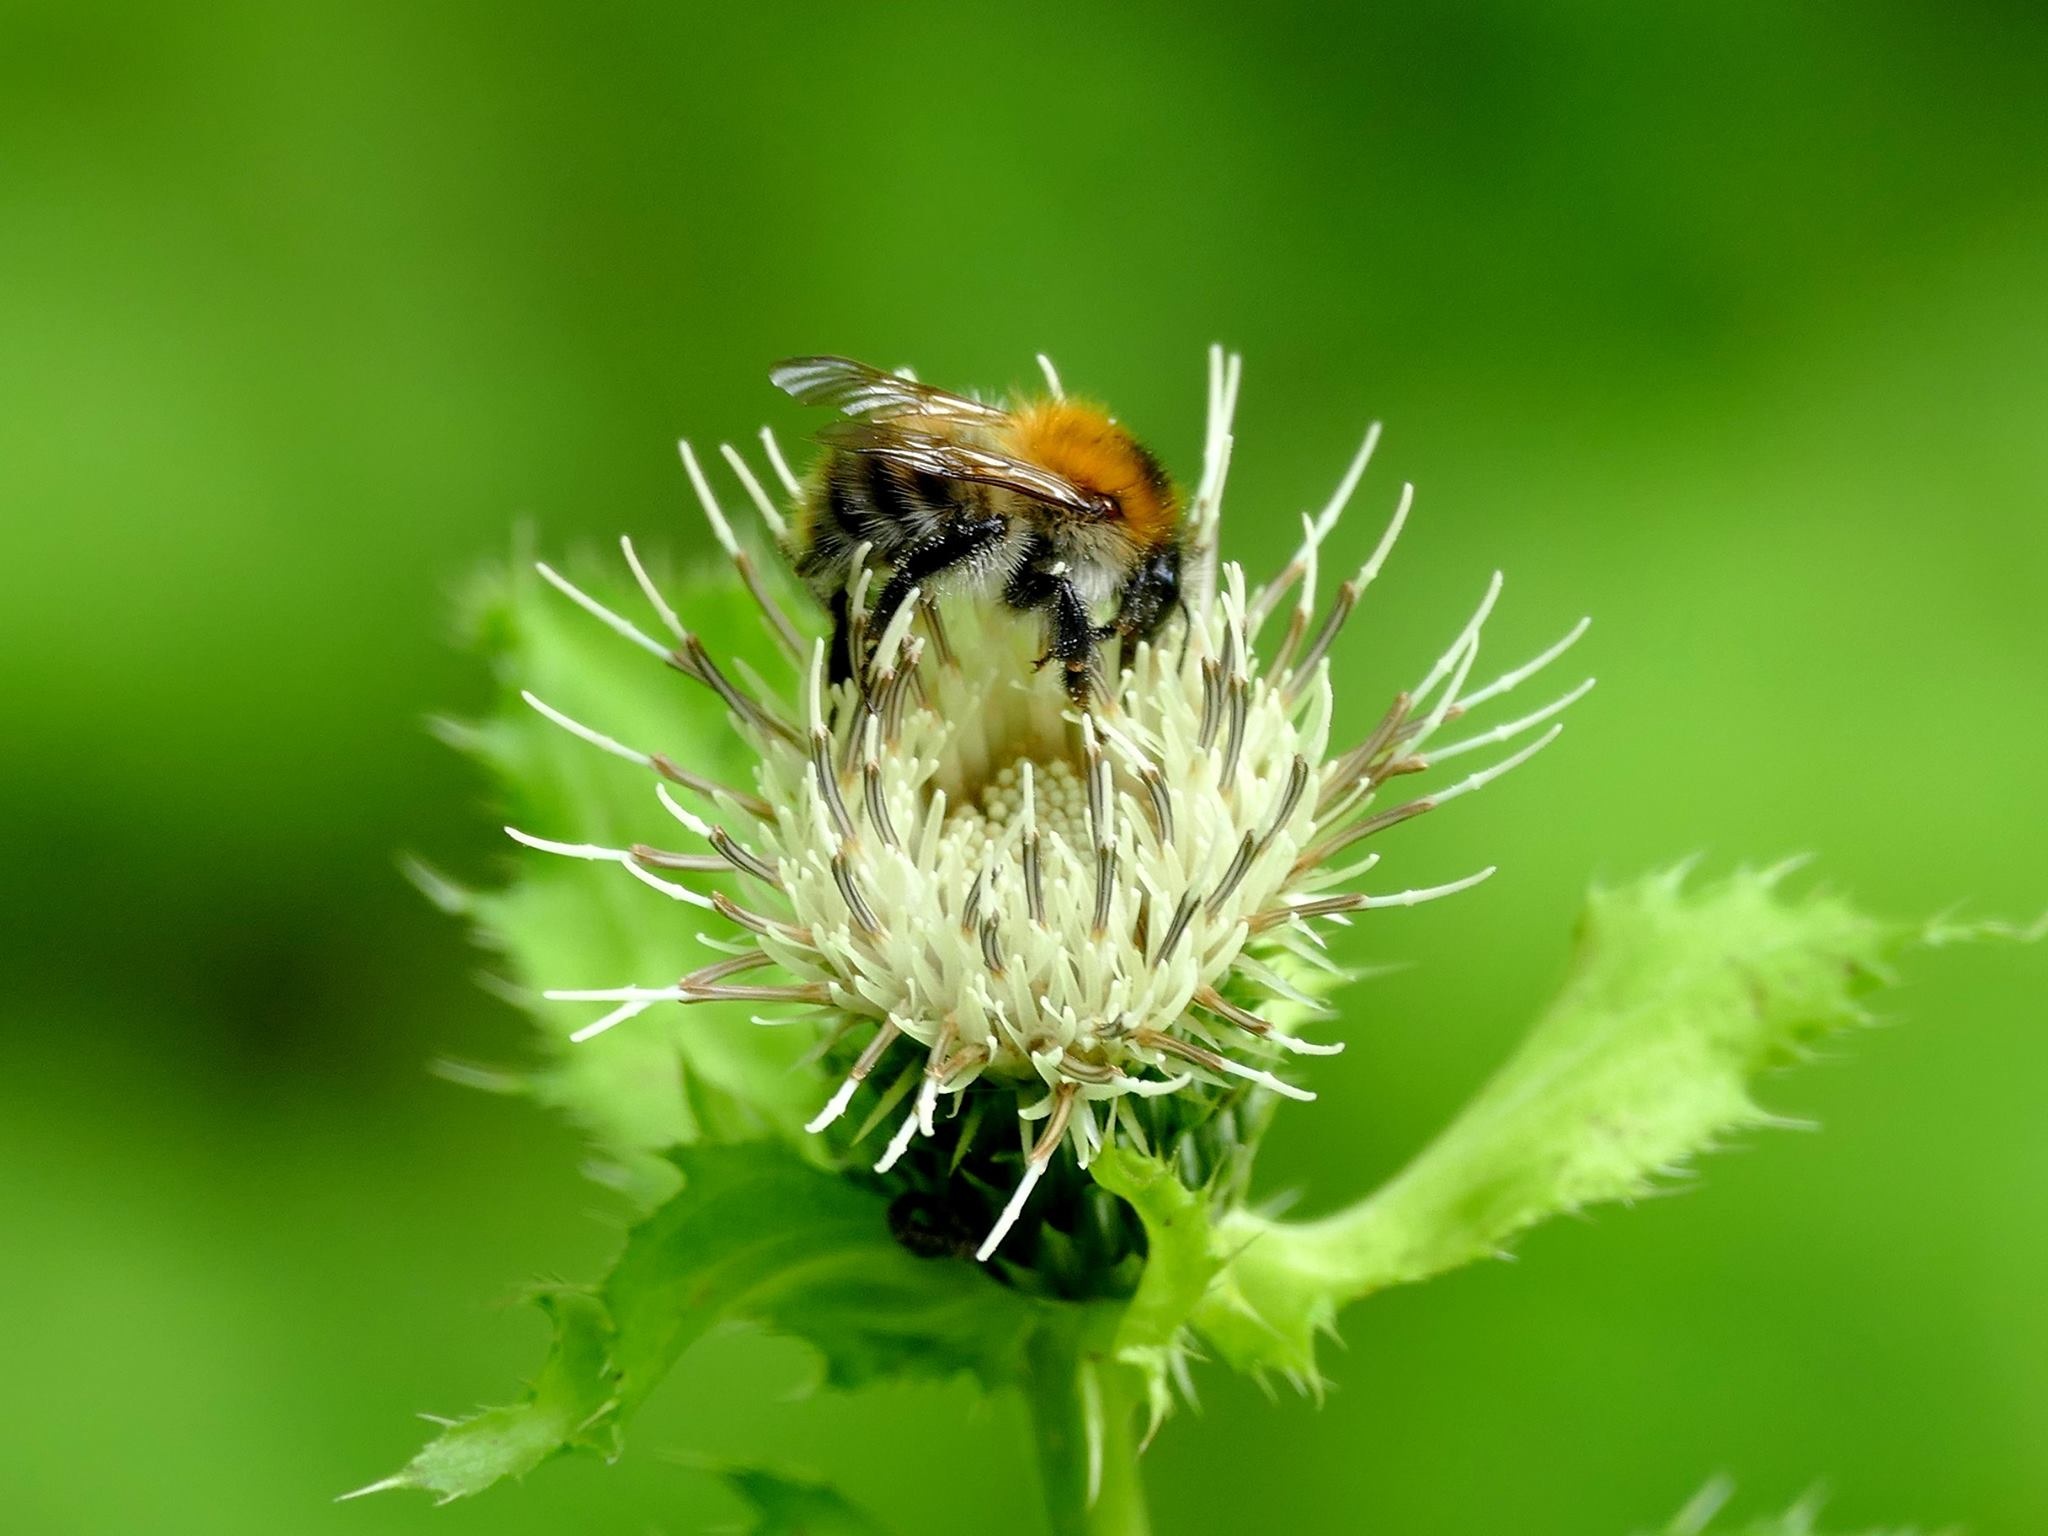
nature, blossom, plant, photography, flower, bloom, fly, pollen, insect, close, flora, fauna, invertebrate, wildflower, close up, bee, thistle, bumblebee, nectar, macro photography, flowering plant, honey bee, daisy family, land plant, membrane winged insect